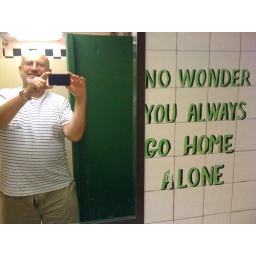
sign by mirror